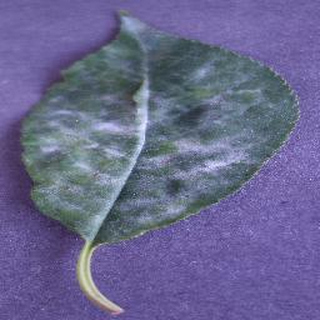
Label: cherry_powdery_mildew